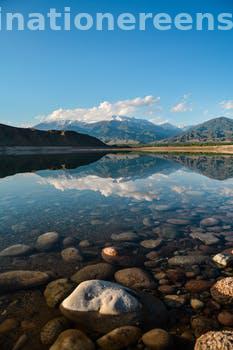
Label: Watermark